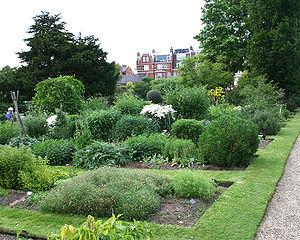
Le Jardin botanique de Chelsea a été créé sous le nom de Apothecaries’ Garden à Londres, en Angleterre en 1673. C'est le deuxième plus ancien jardin botanique de Grande-Bretagne, après le jardin botanique de l'université d'Oxford créé en 1621.
La taxinomie des plantes cultivées est l'étude théorique et pratique de la science qui découvre, décrit, classe, identifie et nomme les cultigènes – c'est-à-dire des plantes dont l'origine ou la sélection est essentiellement le résultat d'une activité humaine intentionnelle.